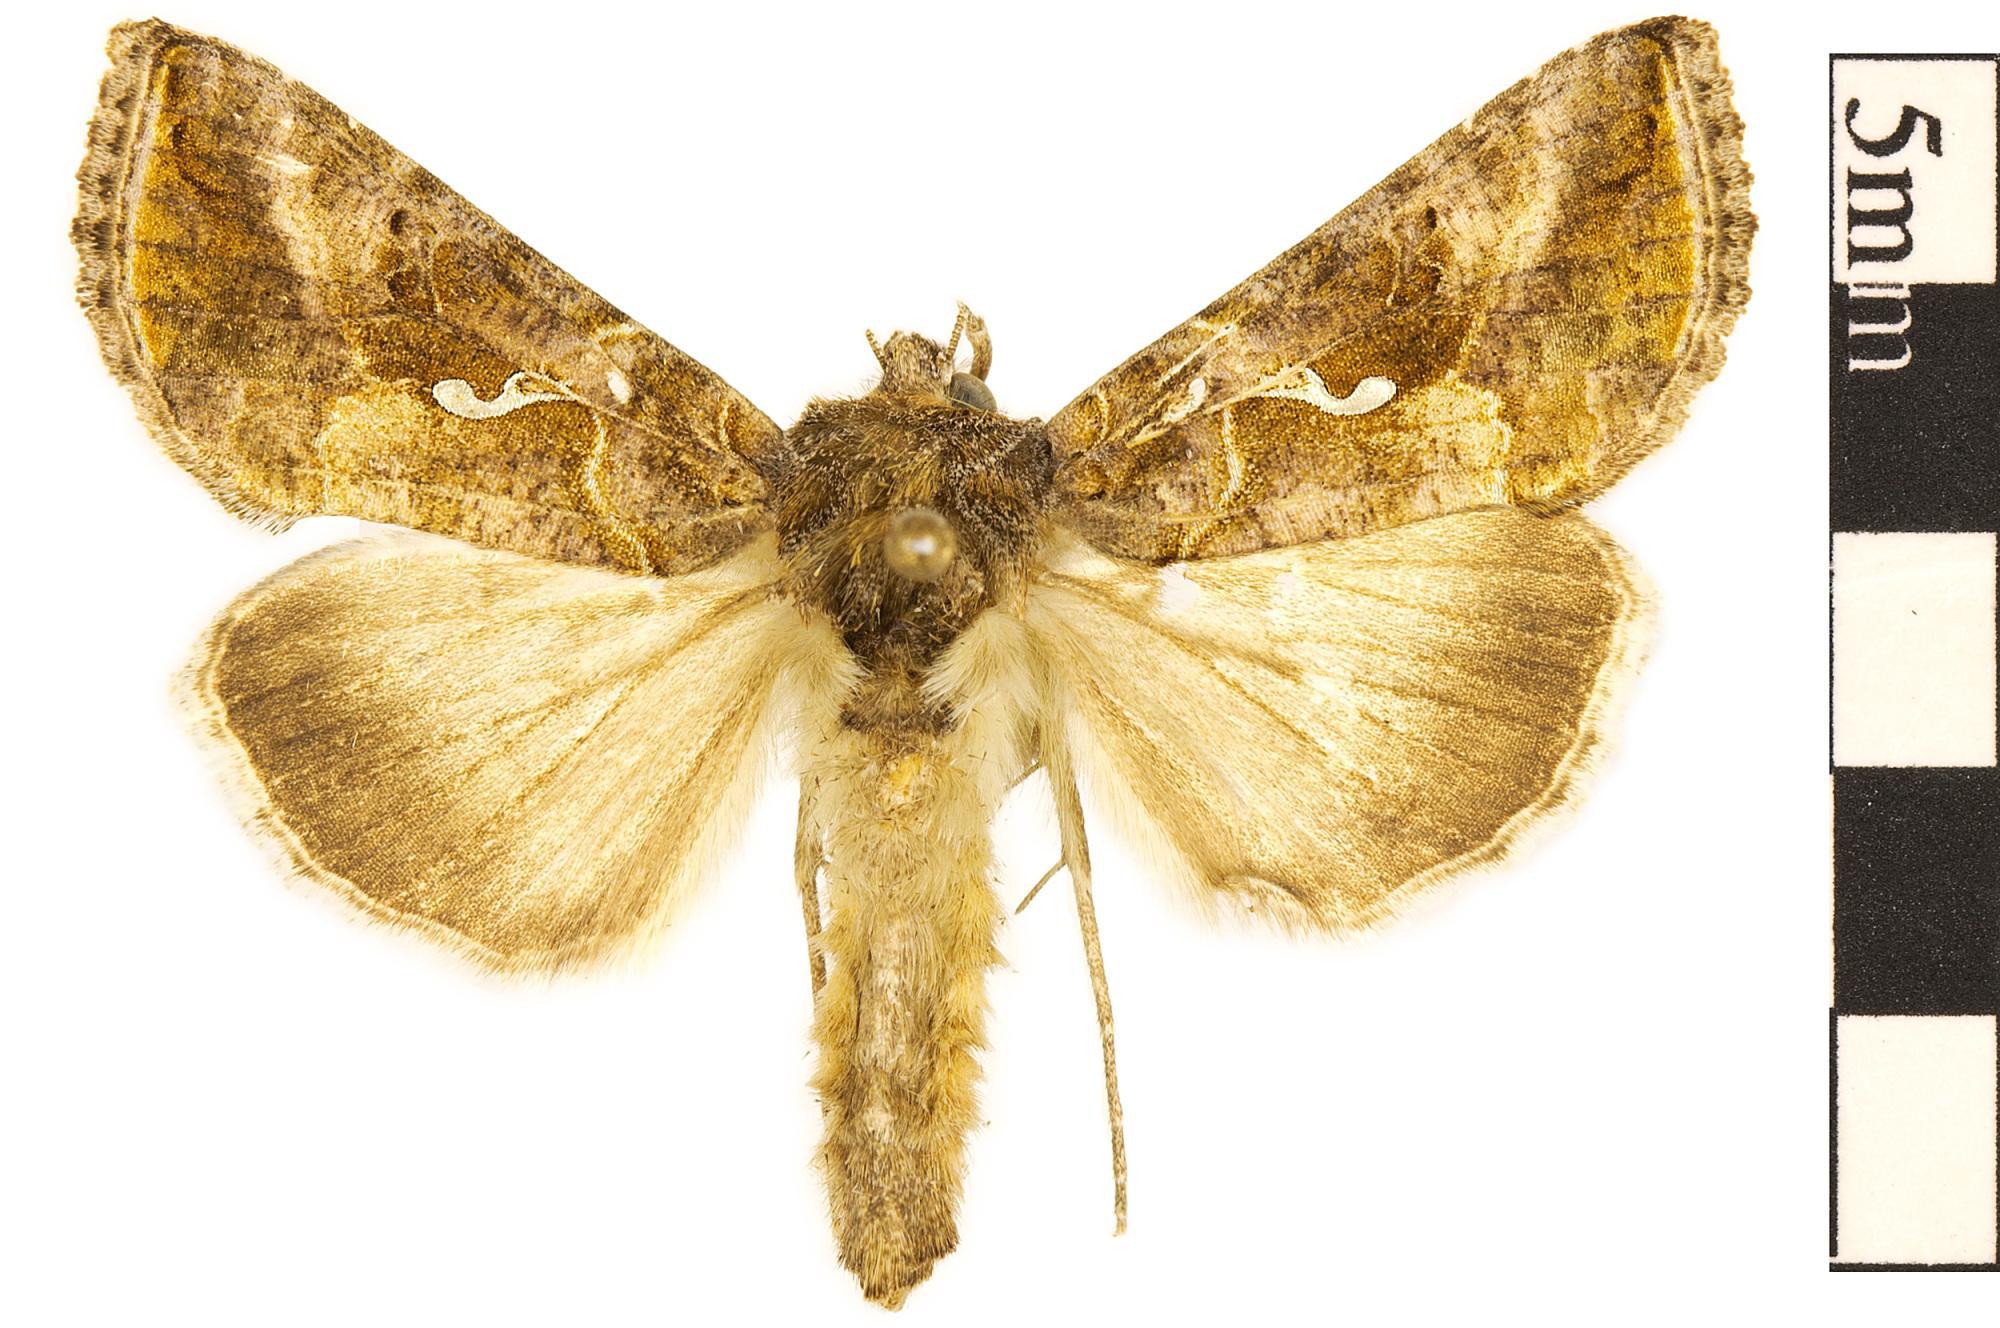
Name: Cabbage Looper Moth
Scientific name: Trichoplusia ni
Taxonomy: Animalia, Arthropoda, Hexapoda, Insecta, Lepidoptera, Noctuidae